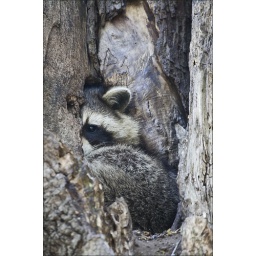
this little guy has been sleeping in the hole in this tree all week. so cute! &amp;lt;3